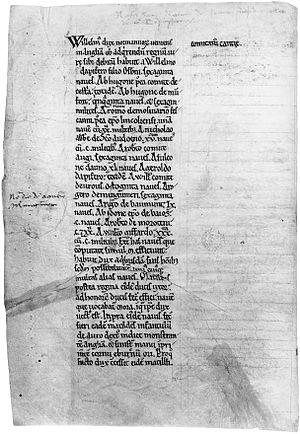
Ecclésiastiques
Le terme compagnons du Conquérant est une dénomination collective pour tous ceux qui planifièrent, organisèrent et se joignirent à Guillaume le Bâtard, duc de Normandie, dans la grande aventure qu'a été la conquête normande de l'Angleterre. Le terme est aussi employé pour désigner spécifiquement les soldats qui combattirent à la bataille d'Hastings. Le nombre de compagnons de Guillaume le Conquérant identifiés avec plus ou moins de certitude, et qui font consensus parmi les historiens spécialisés, est très faible.